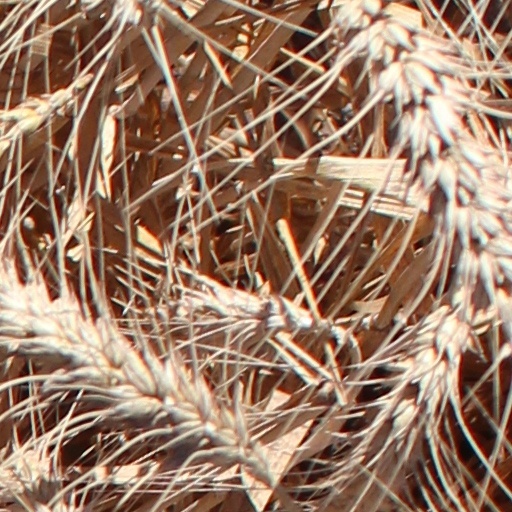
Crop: wheat